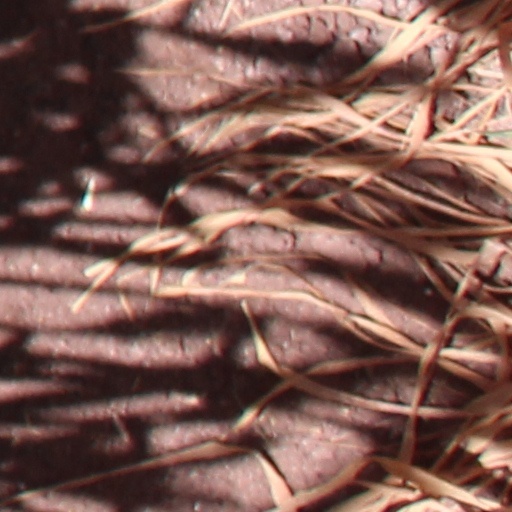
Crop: wheat